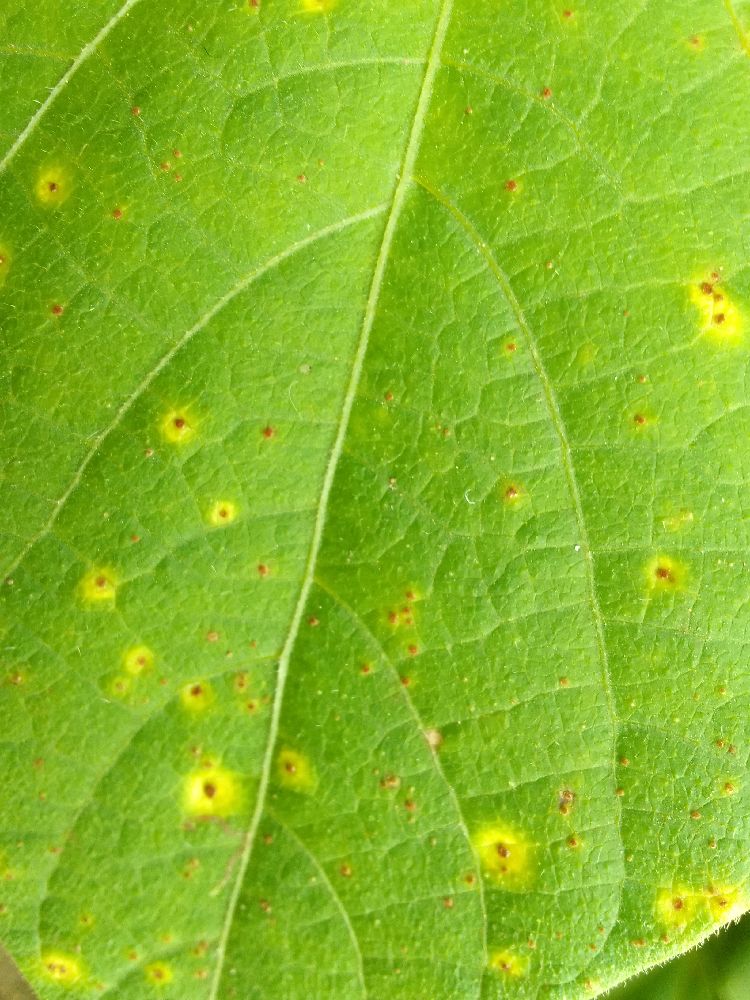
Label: rust